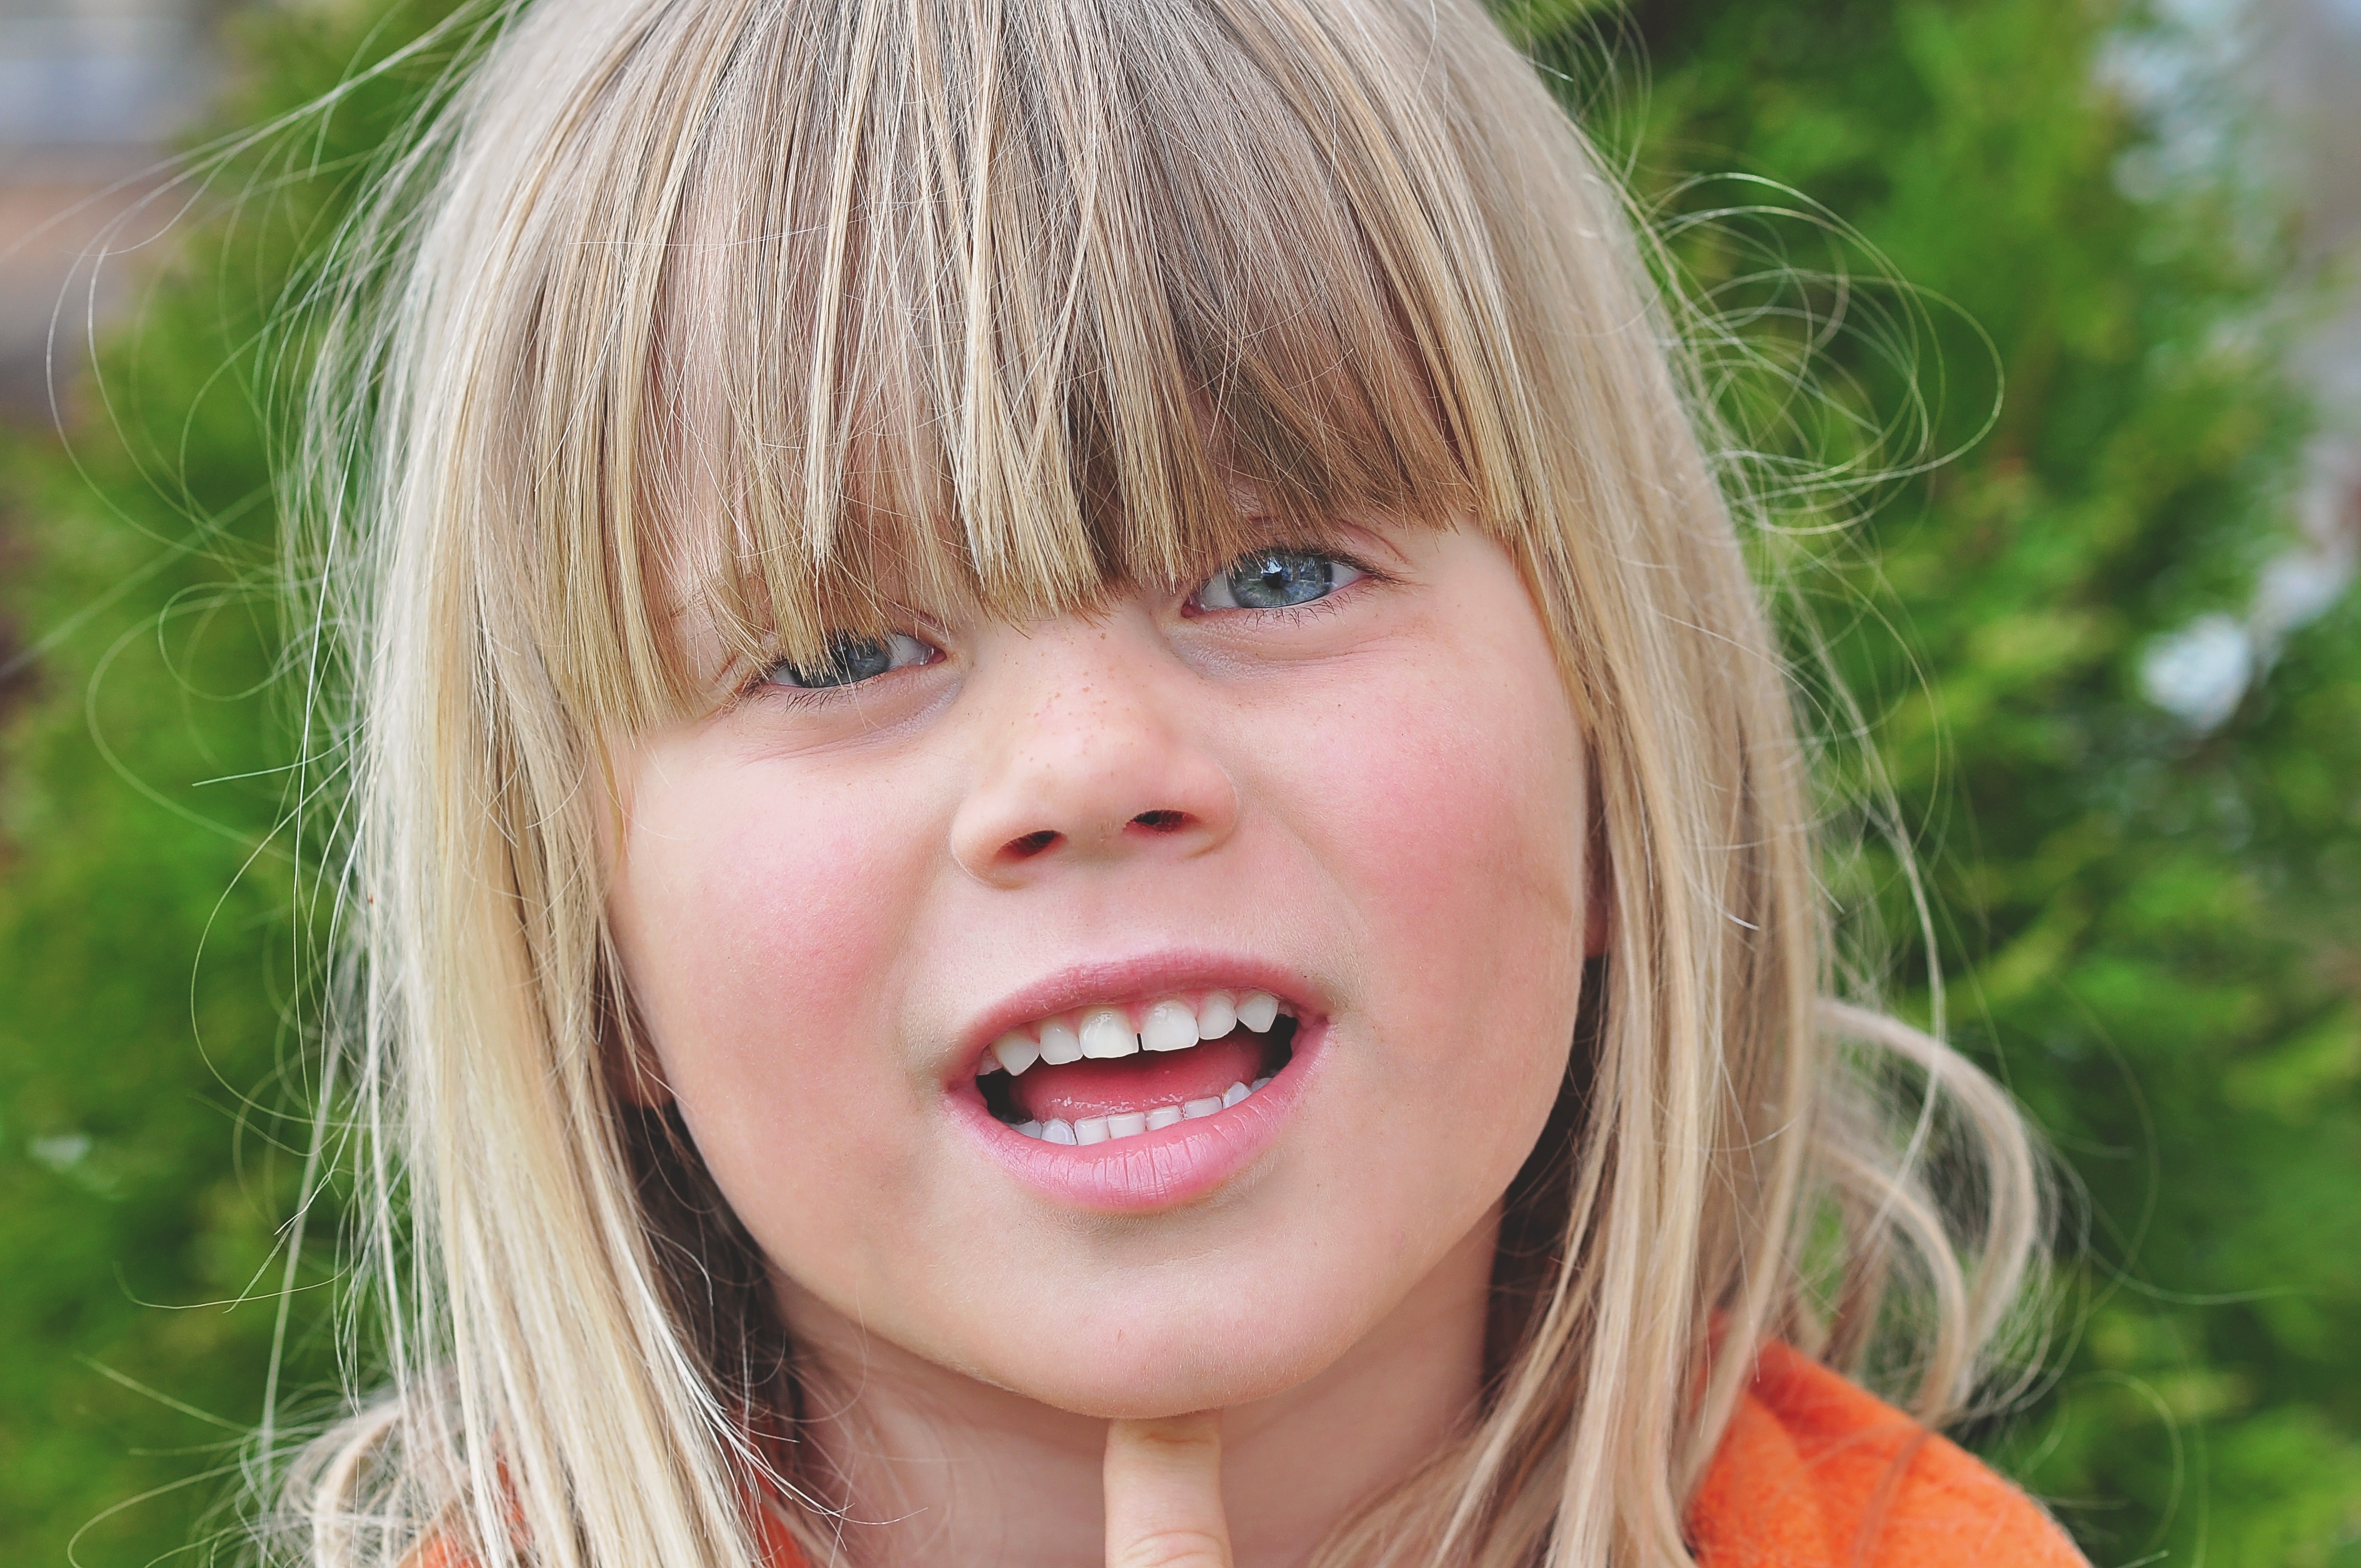
person, girl, hair, flower, view, portrait, child, dirty, facial expression, lip, hairstyle, smile, mouth, long hair, close up, human body, face, nose, toddler, eye, head, skin, beauty, blond, out, organ, laughter, tooth, sweetness, emotion, brown hair, portrait photography